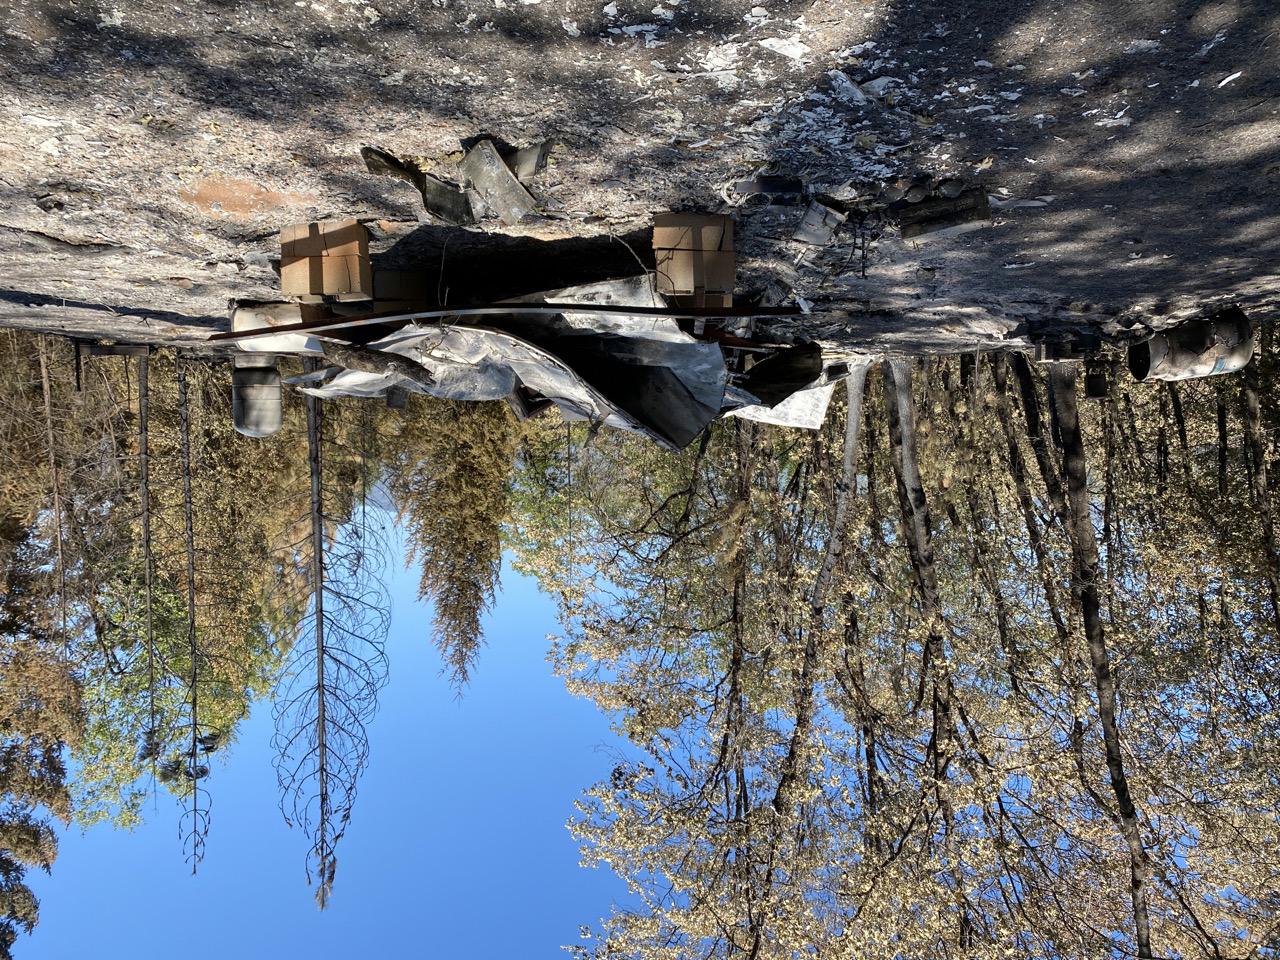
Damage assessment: destroyed